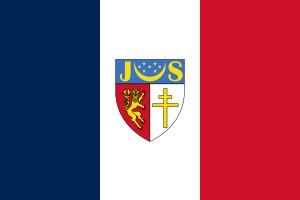
Jacques Soustelle, né le 3 février 1912 à Montpellier et mort le 6 août 1990 à Neuilly-sur-Seine, est un ethnologue, homme politique et académicien français.